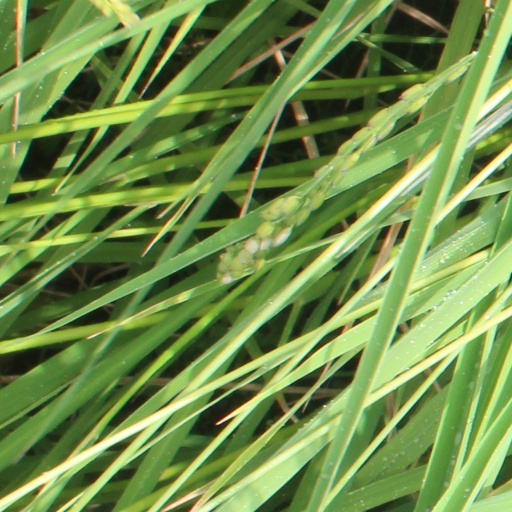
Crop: rice